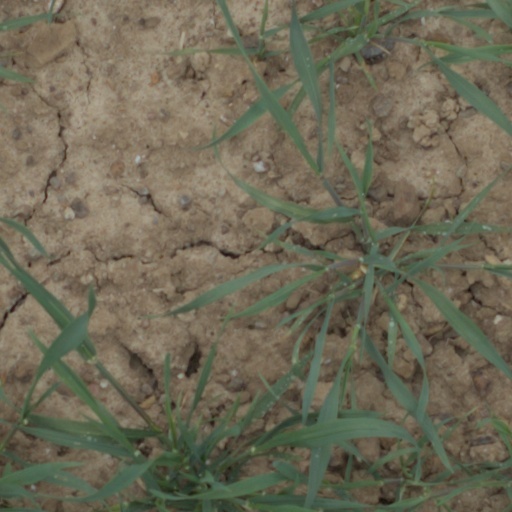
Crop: wheat